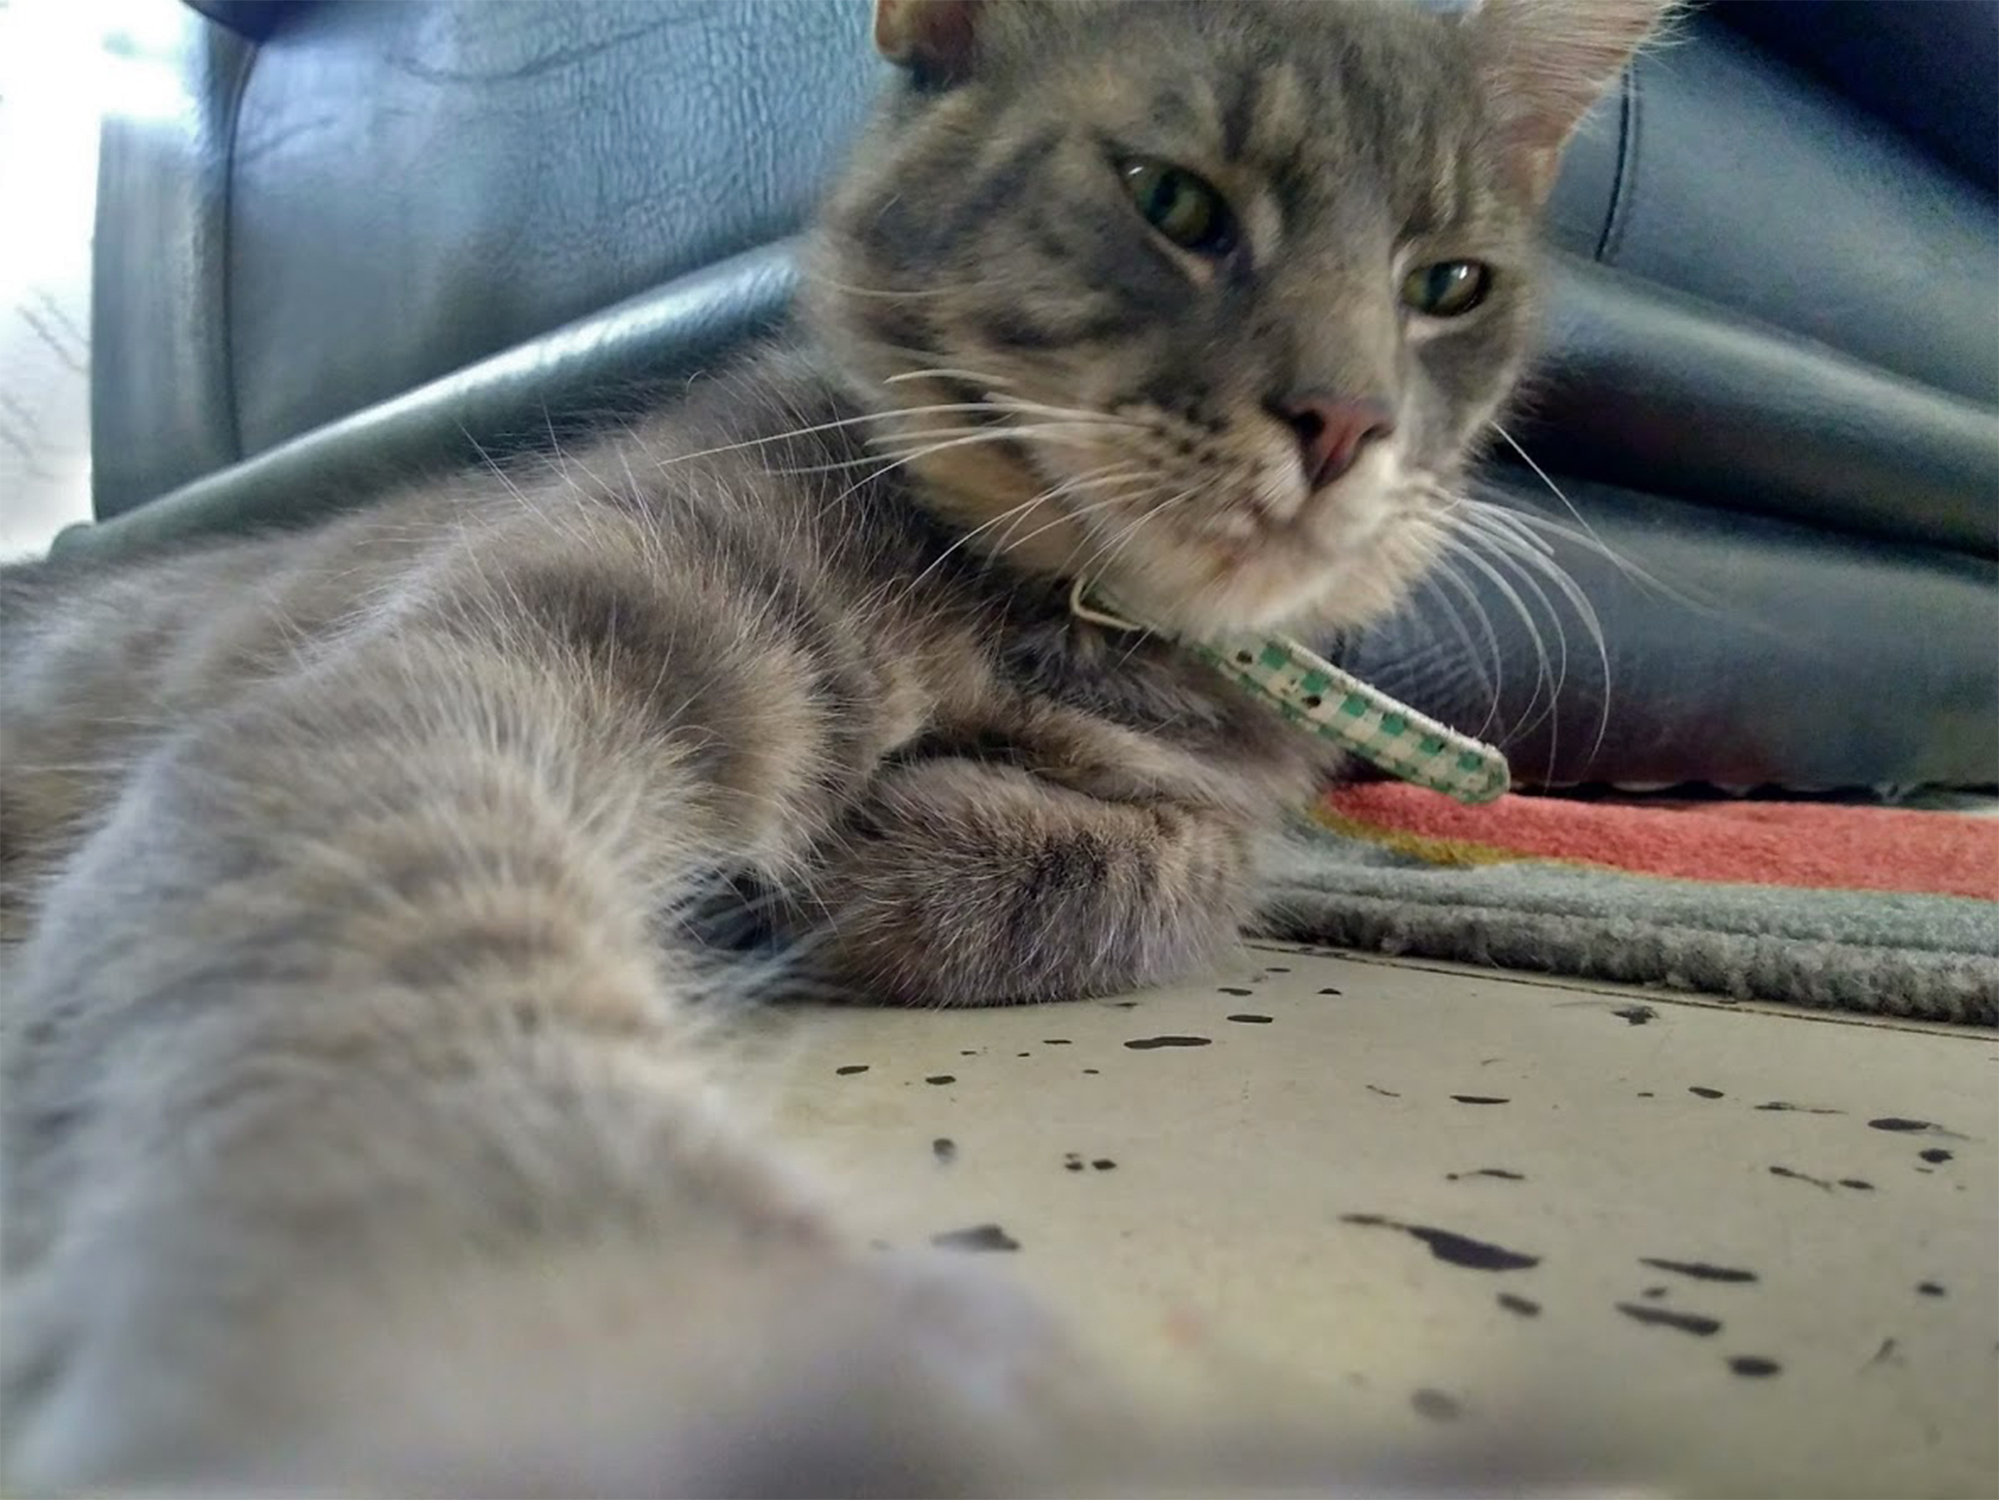
cat, angry cat, street cat, cat face, mammal, small to medium sized cats, whiskers, felidae, tabby cat, domestic short haired cat, european shorthair, carnivore, dragon li, snout, eye, asian, kitten, polydactyl cat, claw, aegean cat, wild cat, paw, american shorthair, australian mist, british semi longhair